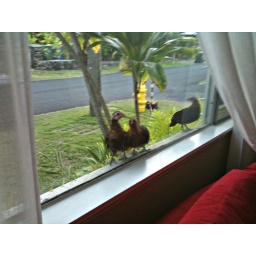
birds in the window